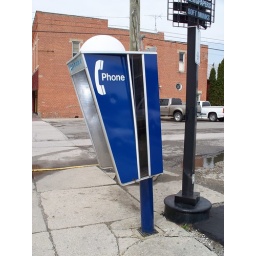
A plastic bubble-topped pay phone in Forest, Ohio.